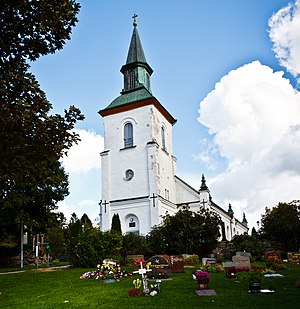
Färgelanda
Färgelanda kirke
Färgelanda er et byområde i Färgelanda kommun i Västra Götalands län i Sverige. I 2010 var indbyggertallet 1.894.